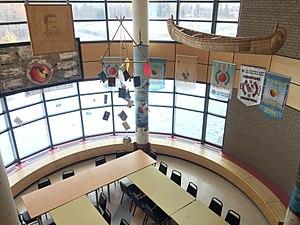
L'agora de l'école secondaire Otapi de Manawan.
Les Attikameks ou Atikamekws, historiquement francisé en Attikamègues, appelés Têtes-de-Boule ou Poisson-blanc par les colons français et dont l'endonyme est Atikamekw Nehirowisiw, sont un peuple autochtone du Québec au Canada.
Manawan, dont le nom officiel est la communauté atikamekw de Manawan, est la réserve Attikamek située dans Lanaudière au Québec. Elle est au Nitaskinan, le territoire du peuple Atikamekw englobant pratiquement toute la Mauricie et débordant sur les régions adjacentes.